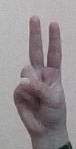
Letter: taa